Virtual keyboard

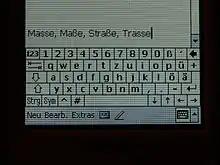
Virtual keyboard on a Pocket PC PDA

A virtual keyboard is a software component that allows the input of characters without the need for physical keys. Interaction with a virtual keyboard happens mostly via a touchscreen interface, but can also take place in a different form when in virtual or augmented reality.